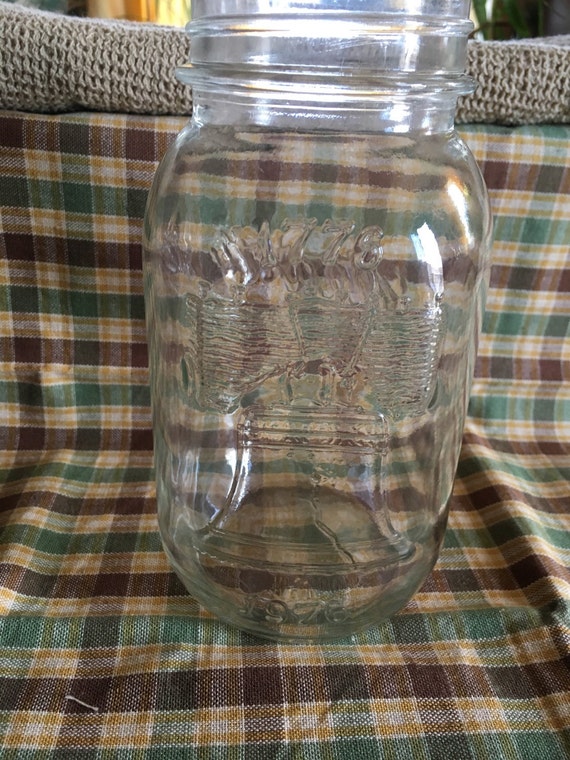
Waste category: glass